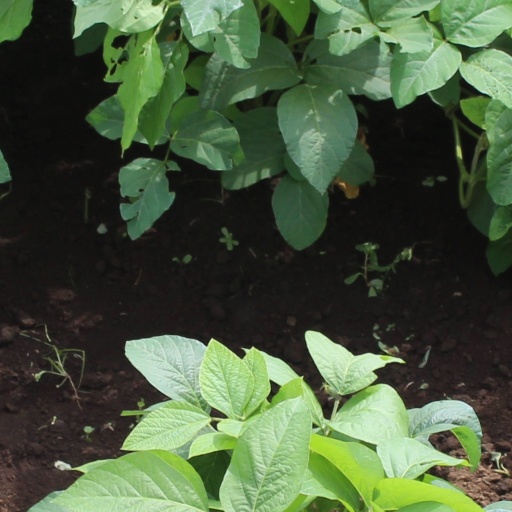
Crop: soybean